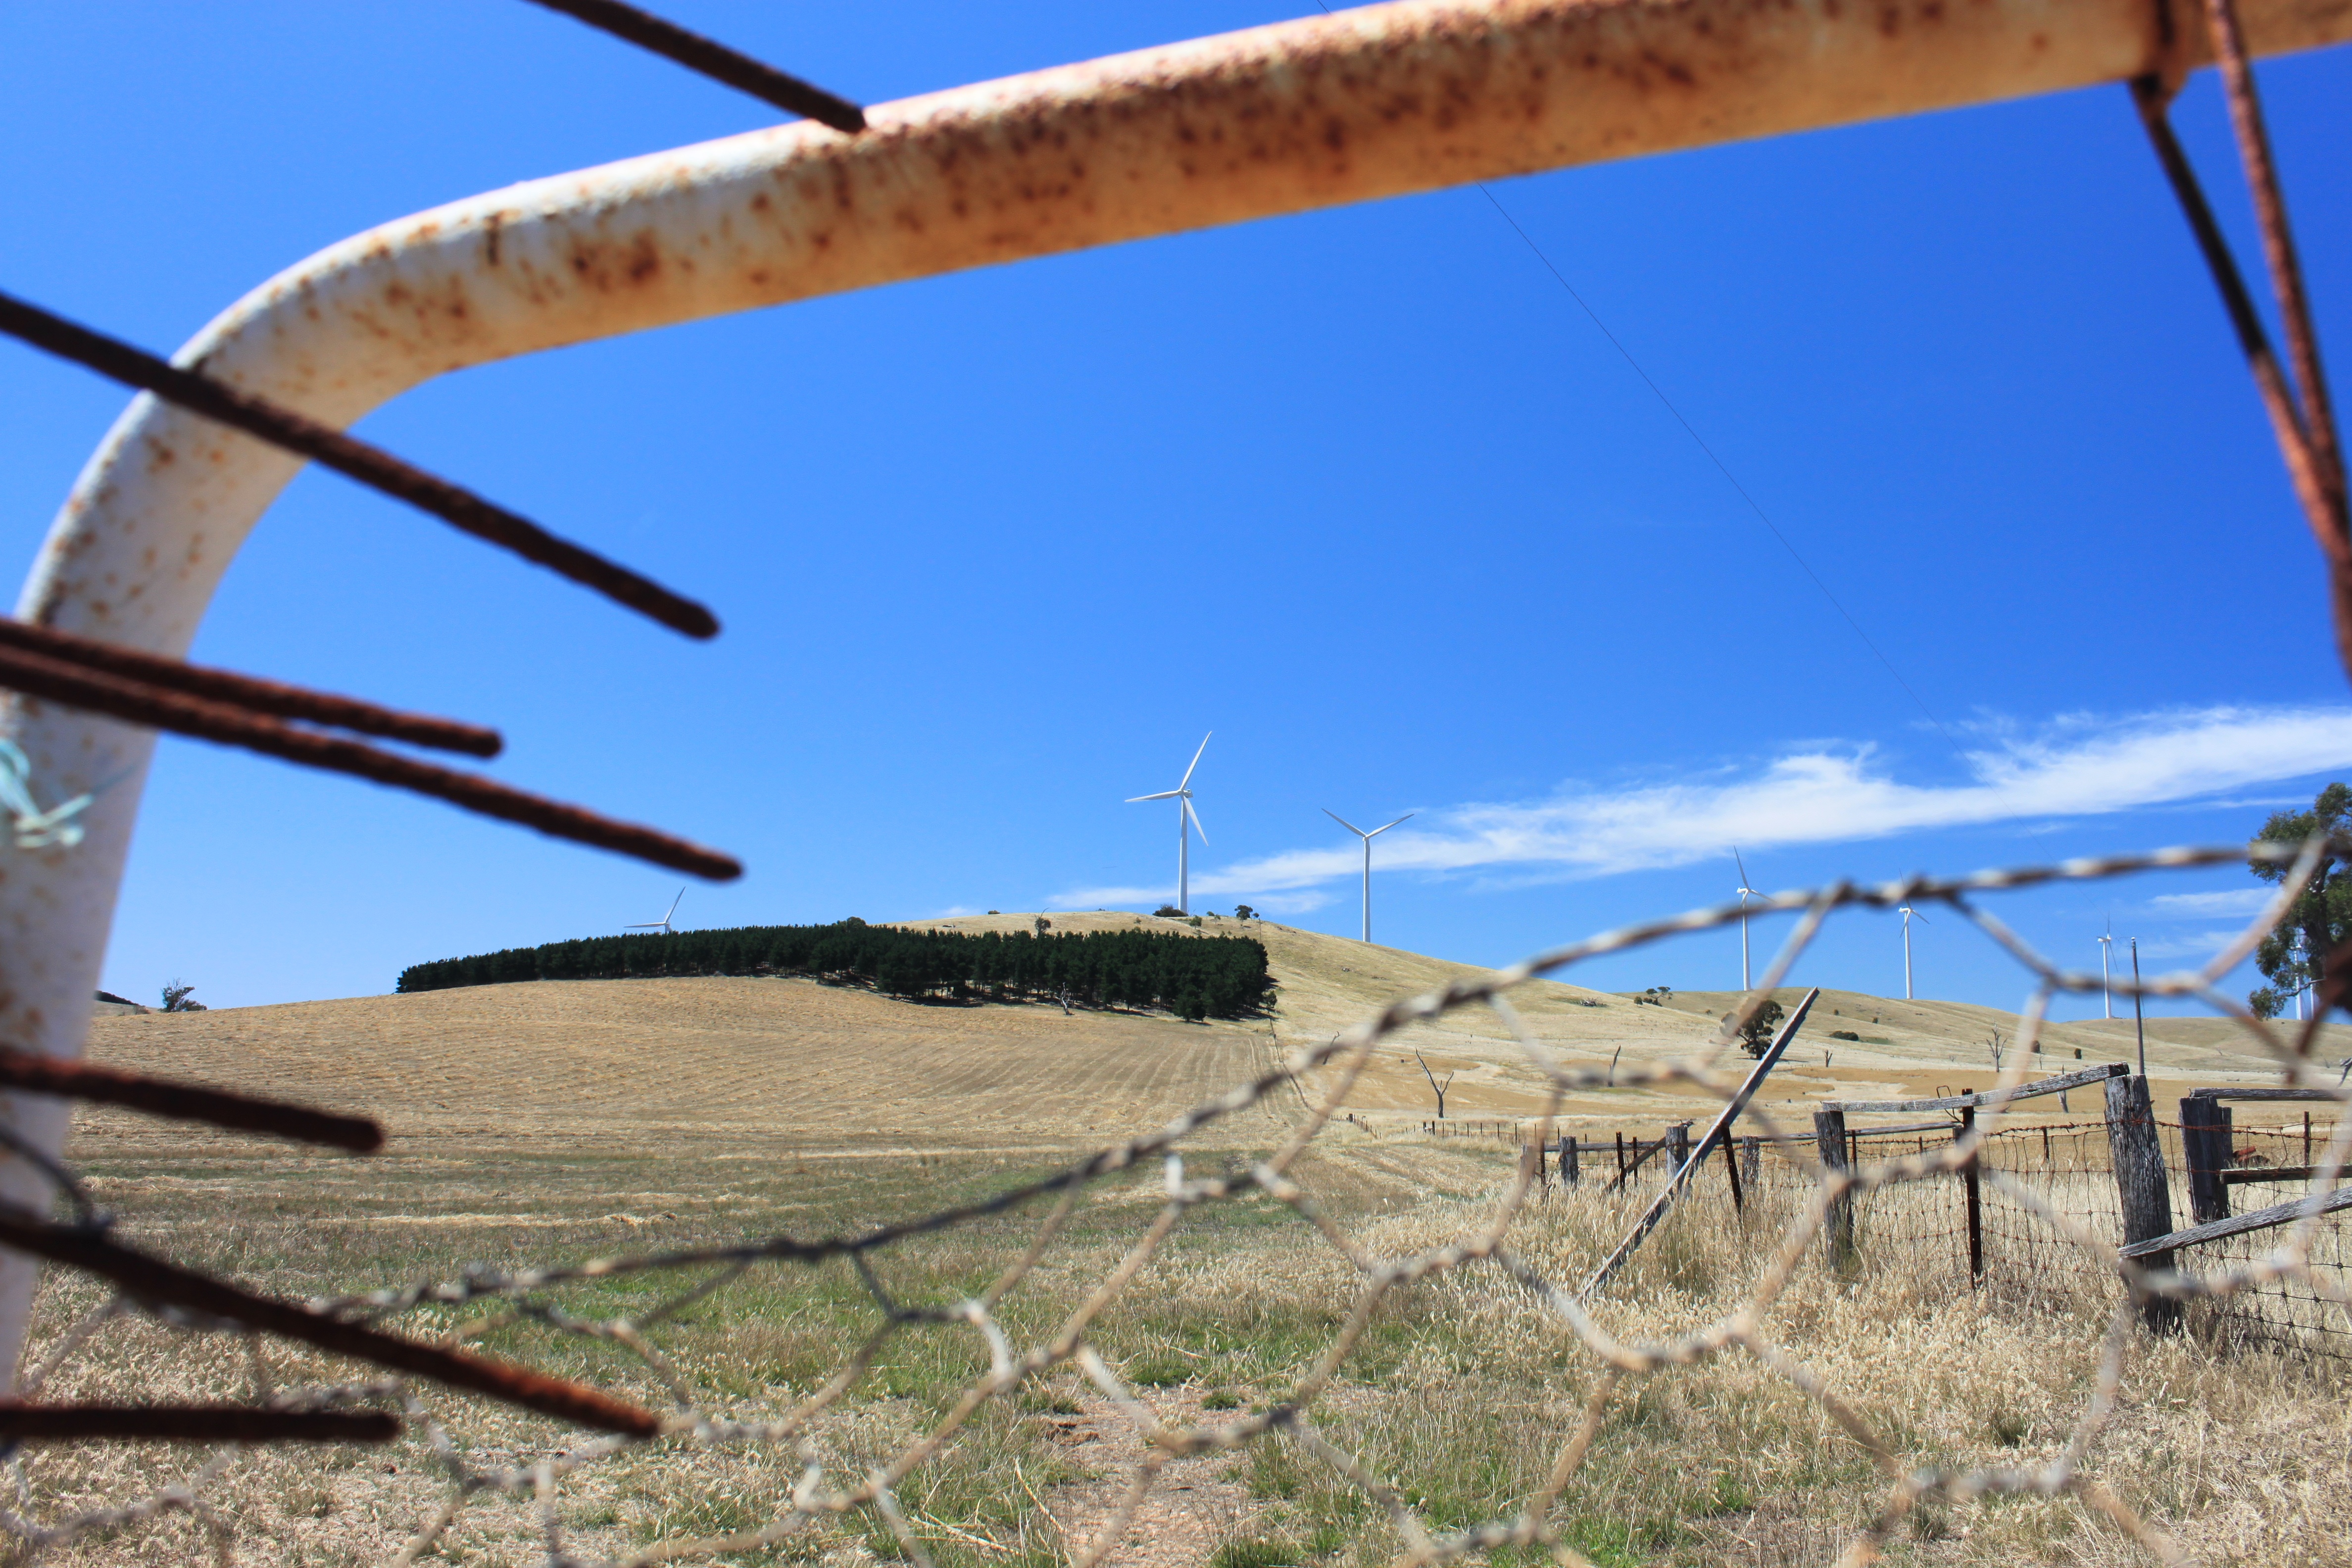
wind, mast